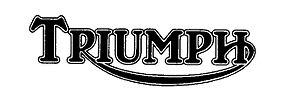
Ceci est une liste de motos produites sous la marque Triumph par la société d'origine, Triumph Engineering Co Ltd, ses incarnations ultérieures et par l'actuelle Triumph Motorcycles Ltd.